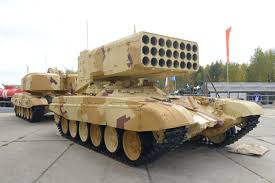
Label: Self Propelled Artillery